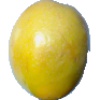
Label: maracuja